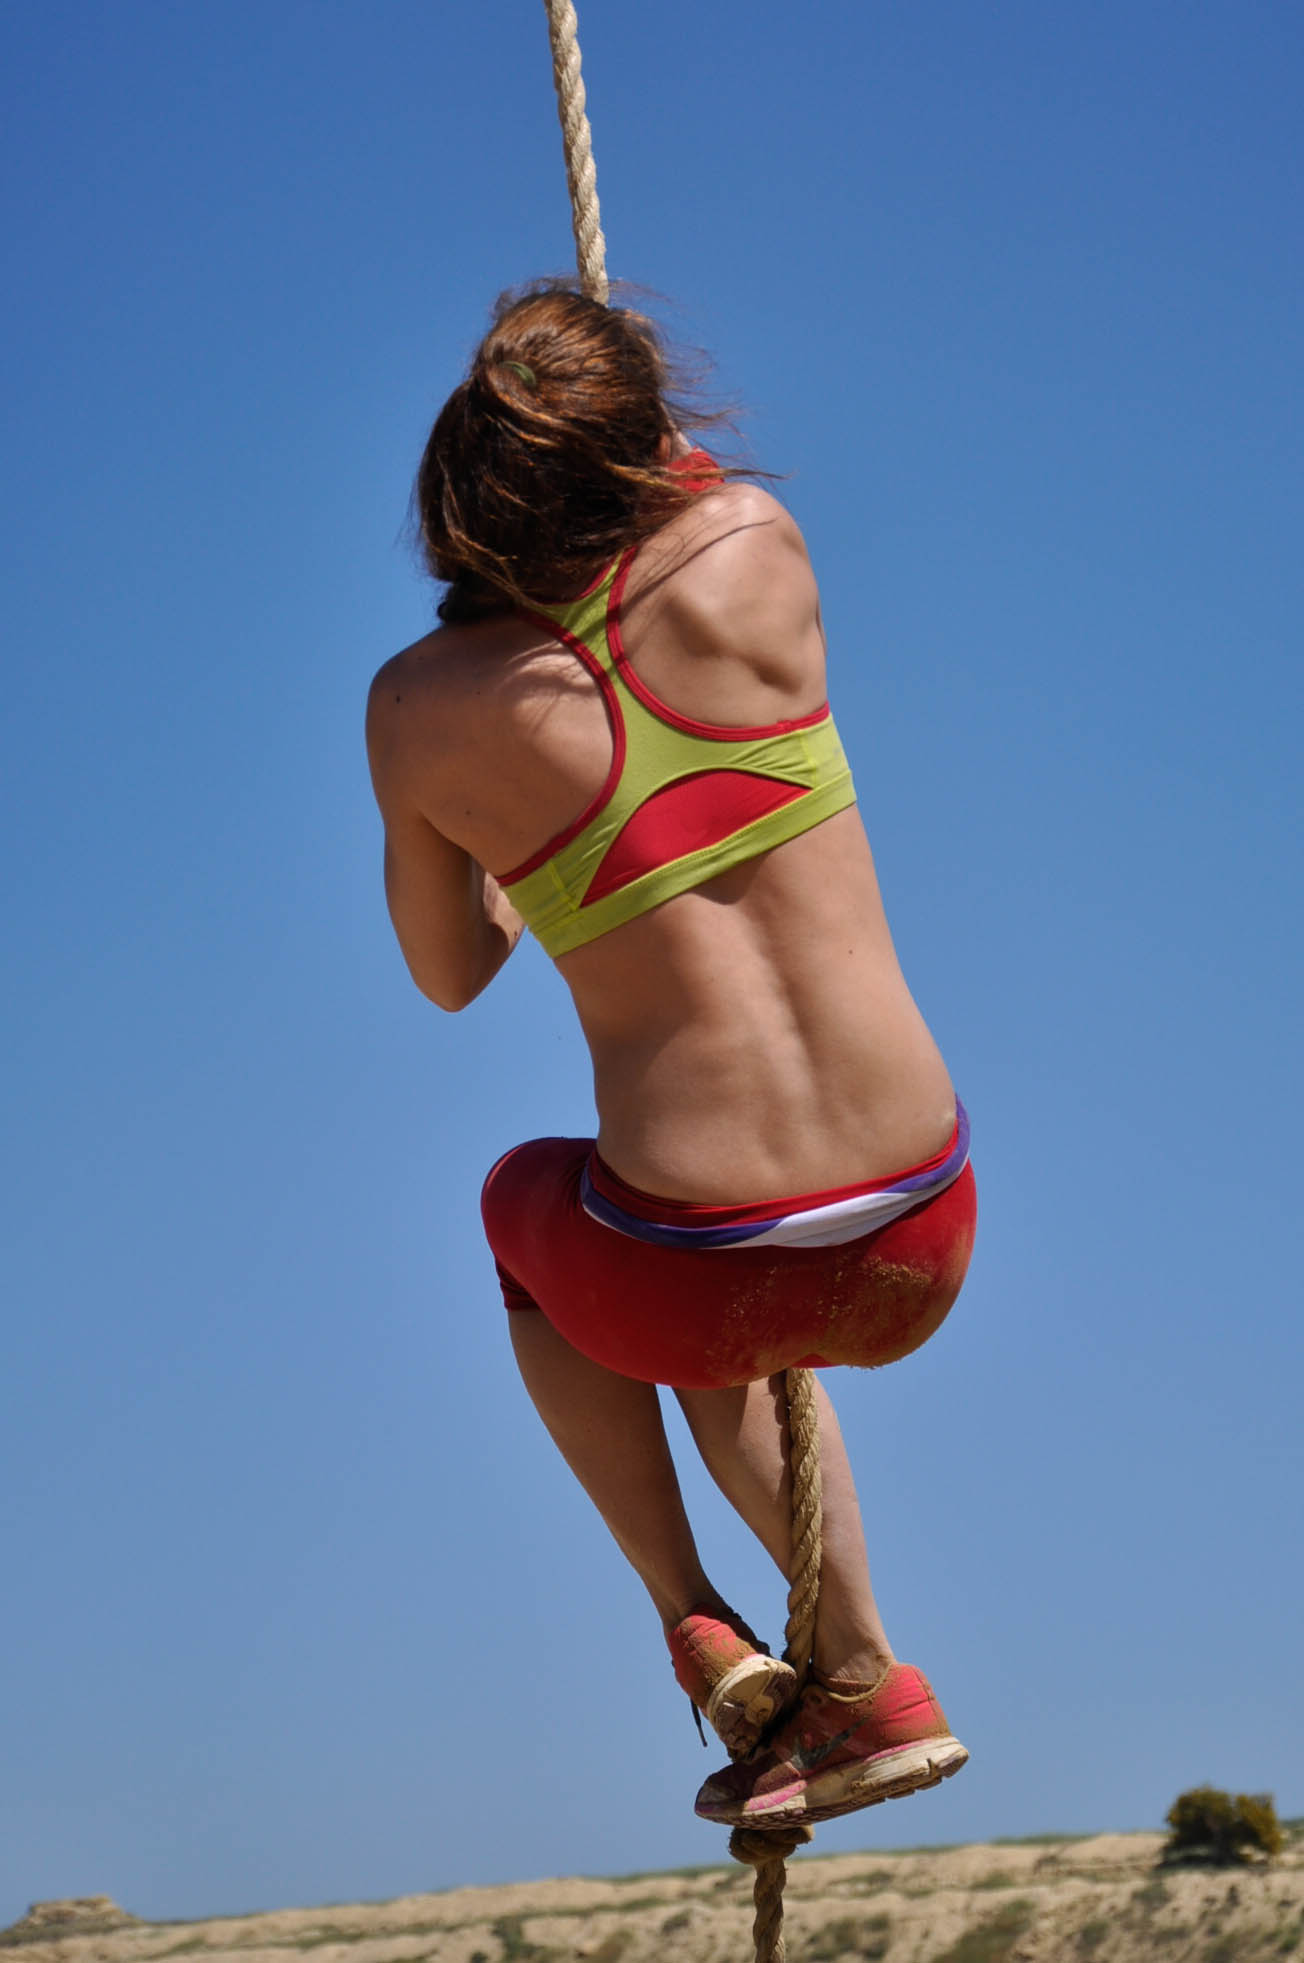
person, rope, woman, sport, summer, recreation, female, model, action, climbing, clothing, exercise, leisure, health, fitness, muscle, swimwear, activity, outdoors, sports, effort, fit, athlete, athletics, active, strength, adult, obstacle, energetic, human action, sun tanning, physical fitness